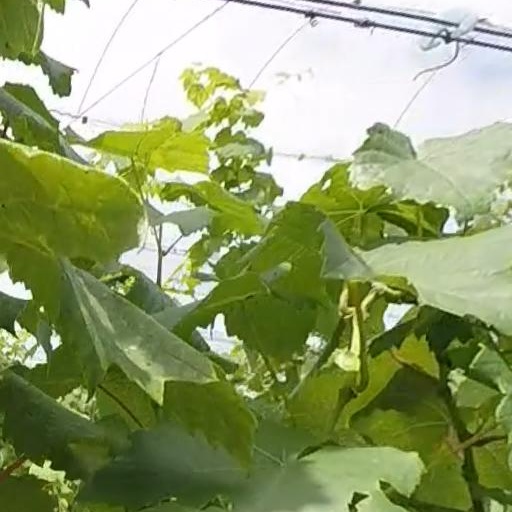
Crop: grape